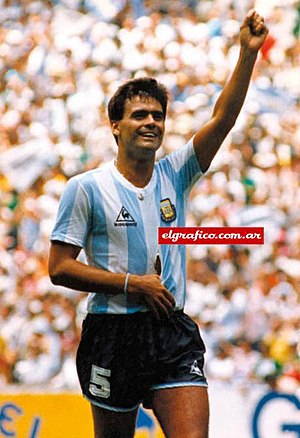
José Luis Brown
José Luis Brown var en argentinsk fodboldspiller, der som forsvarsspiller på Argentinas landshold var med til at vinde guld ved VM i 1986 i Mexico. I finalen mod Vesttyskland scorede han kampens første mål; hans eneste scoring for landsholdet i i alt 36 kampe. Han deltog også ved Copa América i både 1983, 1987 og 1989.